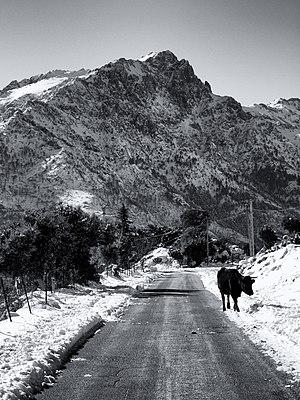
Olmi-Cappella est une commune française située dans la circonscription départementale de la Haute-Corse et le territoire de la collectivité de Corse. Elle appartient à l'ancienne piève de Giussani.